4-H

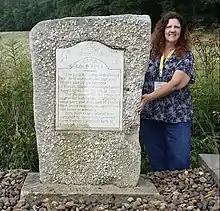
Debbie McDonald, who was the West Virginia state 4-H Leader at the time, poses with the newly relocated Camp Good Luck marker (July 8, 2015).

The official 4-H emblem is a green four-leaf clover with a white "H" on each leaf standing for "Head", "Heart", "Hands", and "Health". The stem of the clover always points to the right.